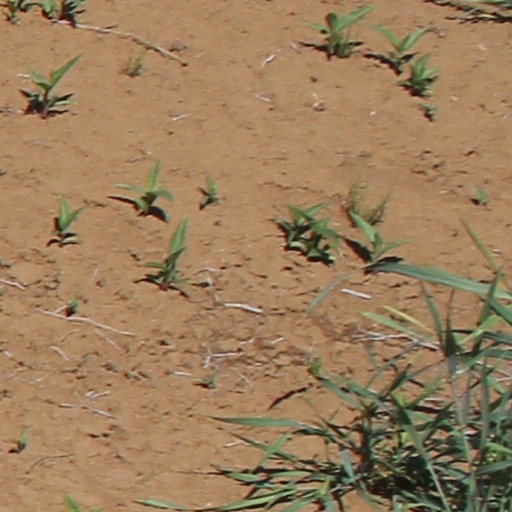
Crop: wheat